Hybrid difference scheme

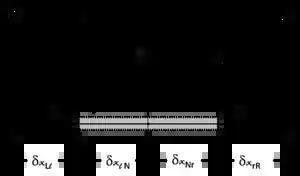
Fig 2: The grid used for discretisation in Upwind Difference Scheme for positive Peclet number (Pe>0)

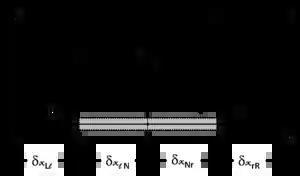
Fig 3: The grid used for discretisation in Upwind Difference Scheme for negative Peclet number (Pe < 0)

In the Upwind scheme we replace the value at the face with the value at the adjacent upstream node. For example, for the flow to the right (Pe>0)as shown in the diagram, we replace the values as follows;